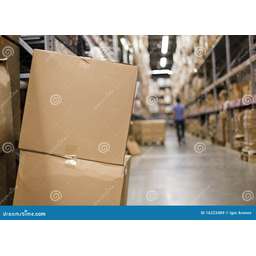
Label: cardboard